Stadttheater Konstanz

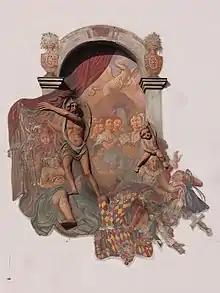
The Banishment of the Clown from the Theater", mural by F.X. Hermann at the Konstanz City Theater

In 1852, the building was converted into a theatre. In the 1930's, its exterior was also changed by the installation of a stage tower; the current shape of the auditorium was also created during this conversion.